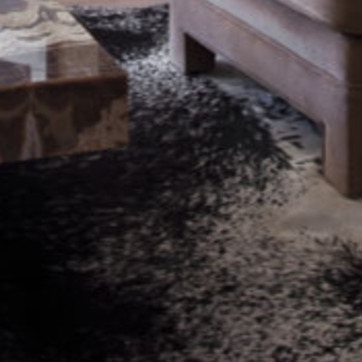
Material: other